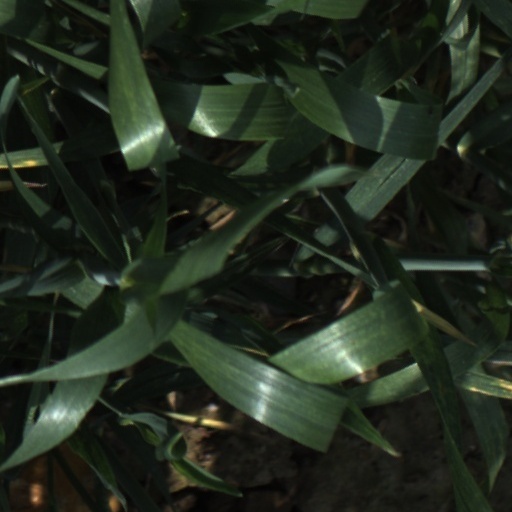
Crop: wheat